Ume River

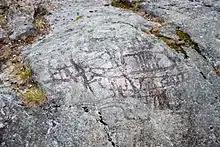
Rock carvings from 3,000 BCE at Norrforsen

People have lived in the Ume river valley for at least five thousand years. At Norrforsen, the site of large rapids along the river, there are petroglyphs from about 3,000 BCE. The rock carvings are from hunter-gatherer culture, and depict mainly elk (forty figures), some boats (ten figures) and one human being, along with some unidentified fragment carvings. Along with hunting, fishing has been an important activity for the inhabitants of the Ume river valley since pre-historic times.